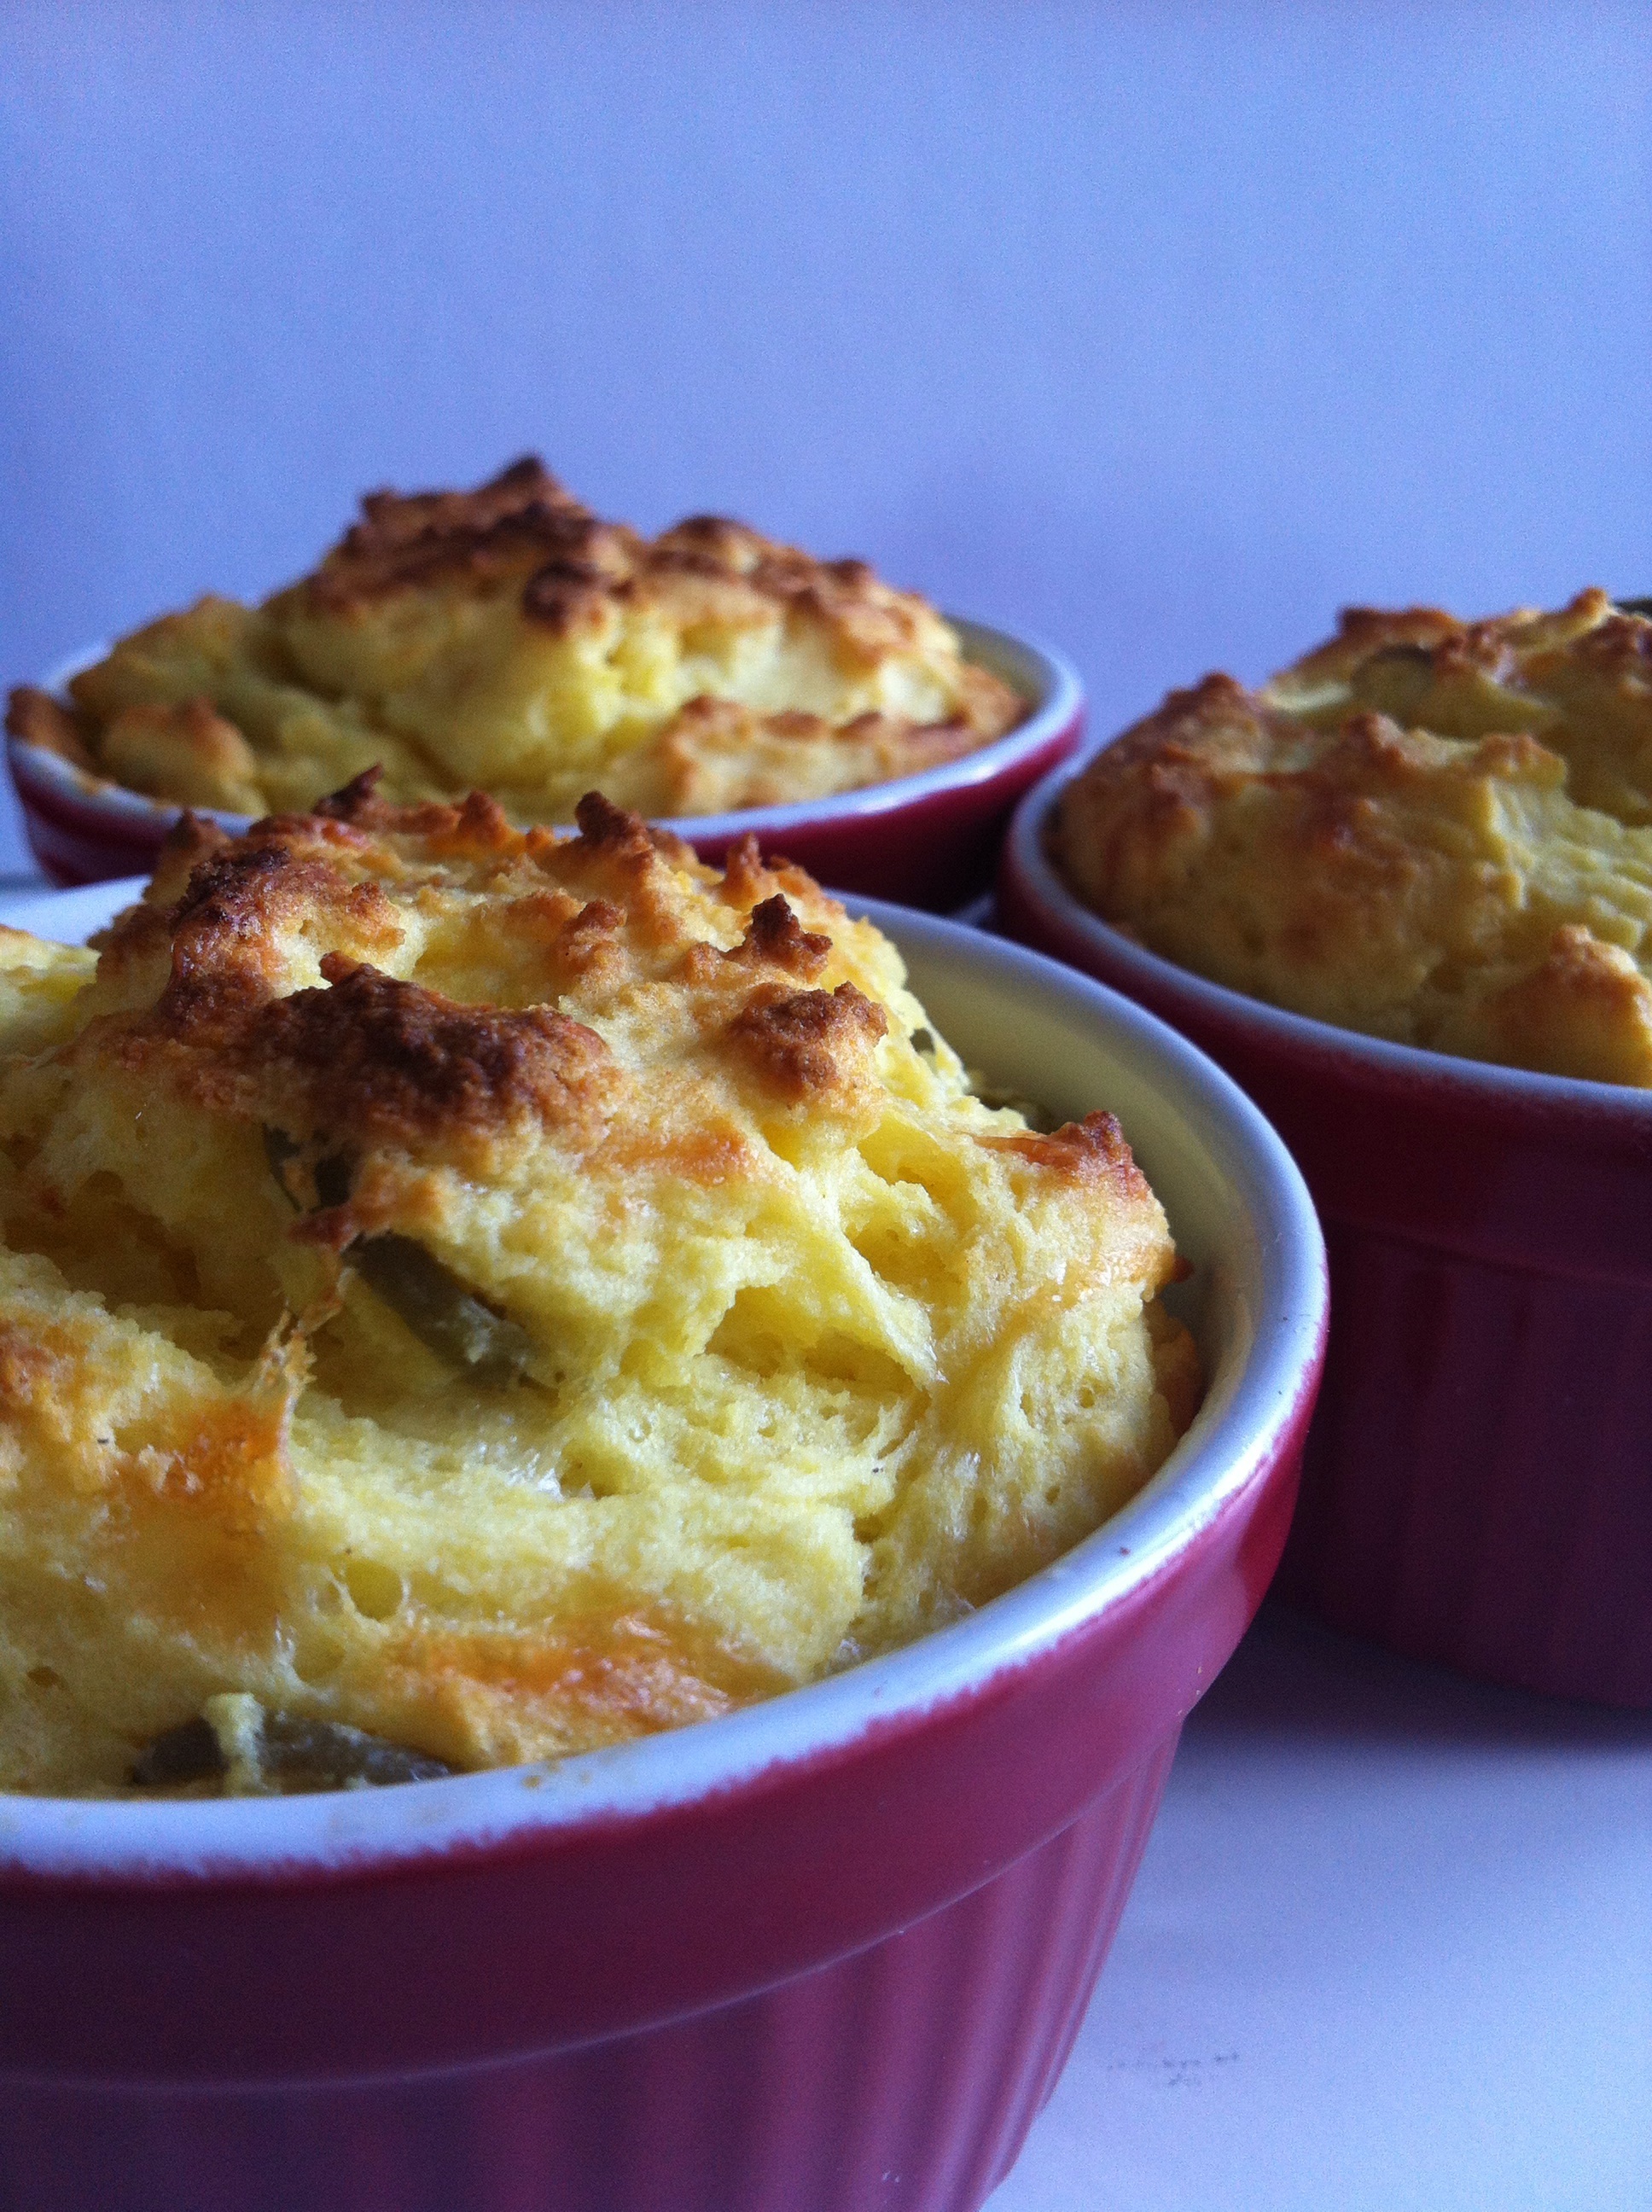
dish, food, red, produce, vegetable, ceramic, kitchen, dessert, cuisine, cake, potato, baked goods, flowering plant, land plant, cottage pie, pot pie